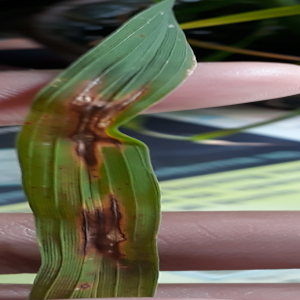
Disease: Blast